Eternity and a Day

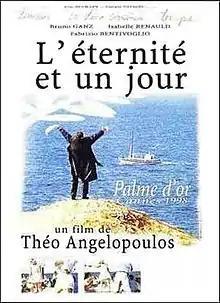
French-language release poster

Eternity and a Day ("") is a 1998 Greek drama film directed by Theo Angelopoulos, and starring Bruno Ganz, Isabelle Renauld and Fabrizio Bentivoglio.